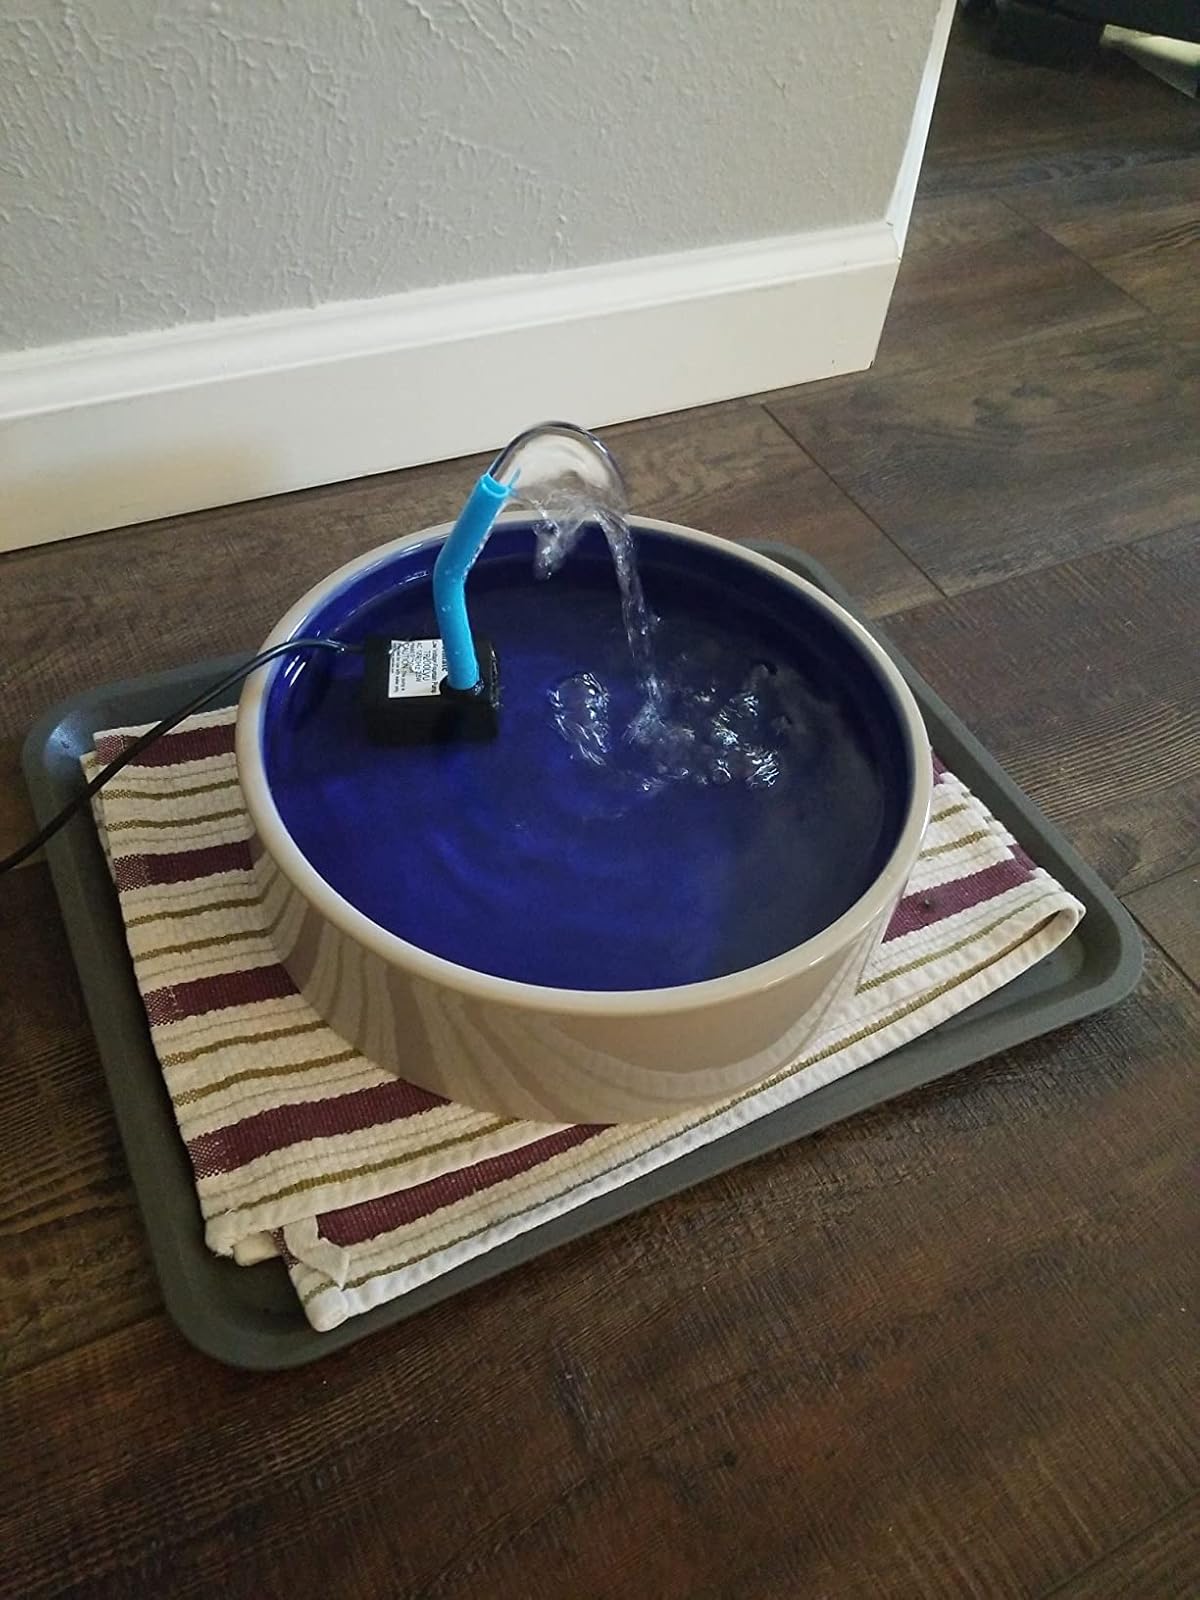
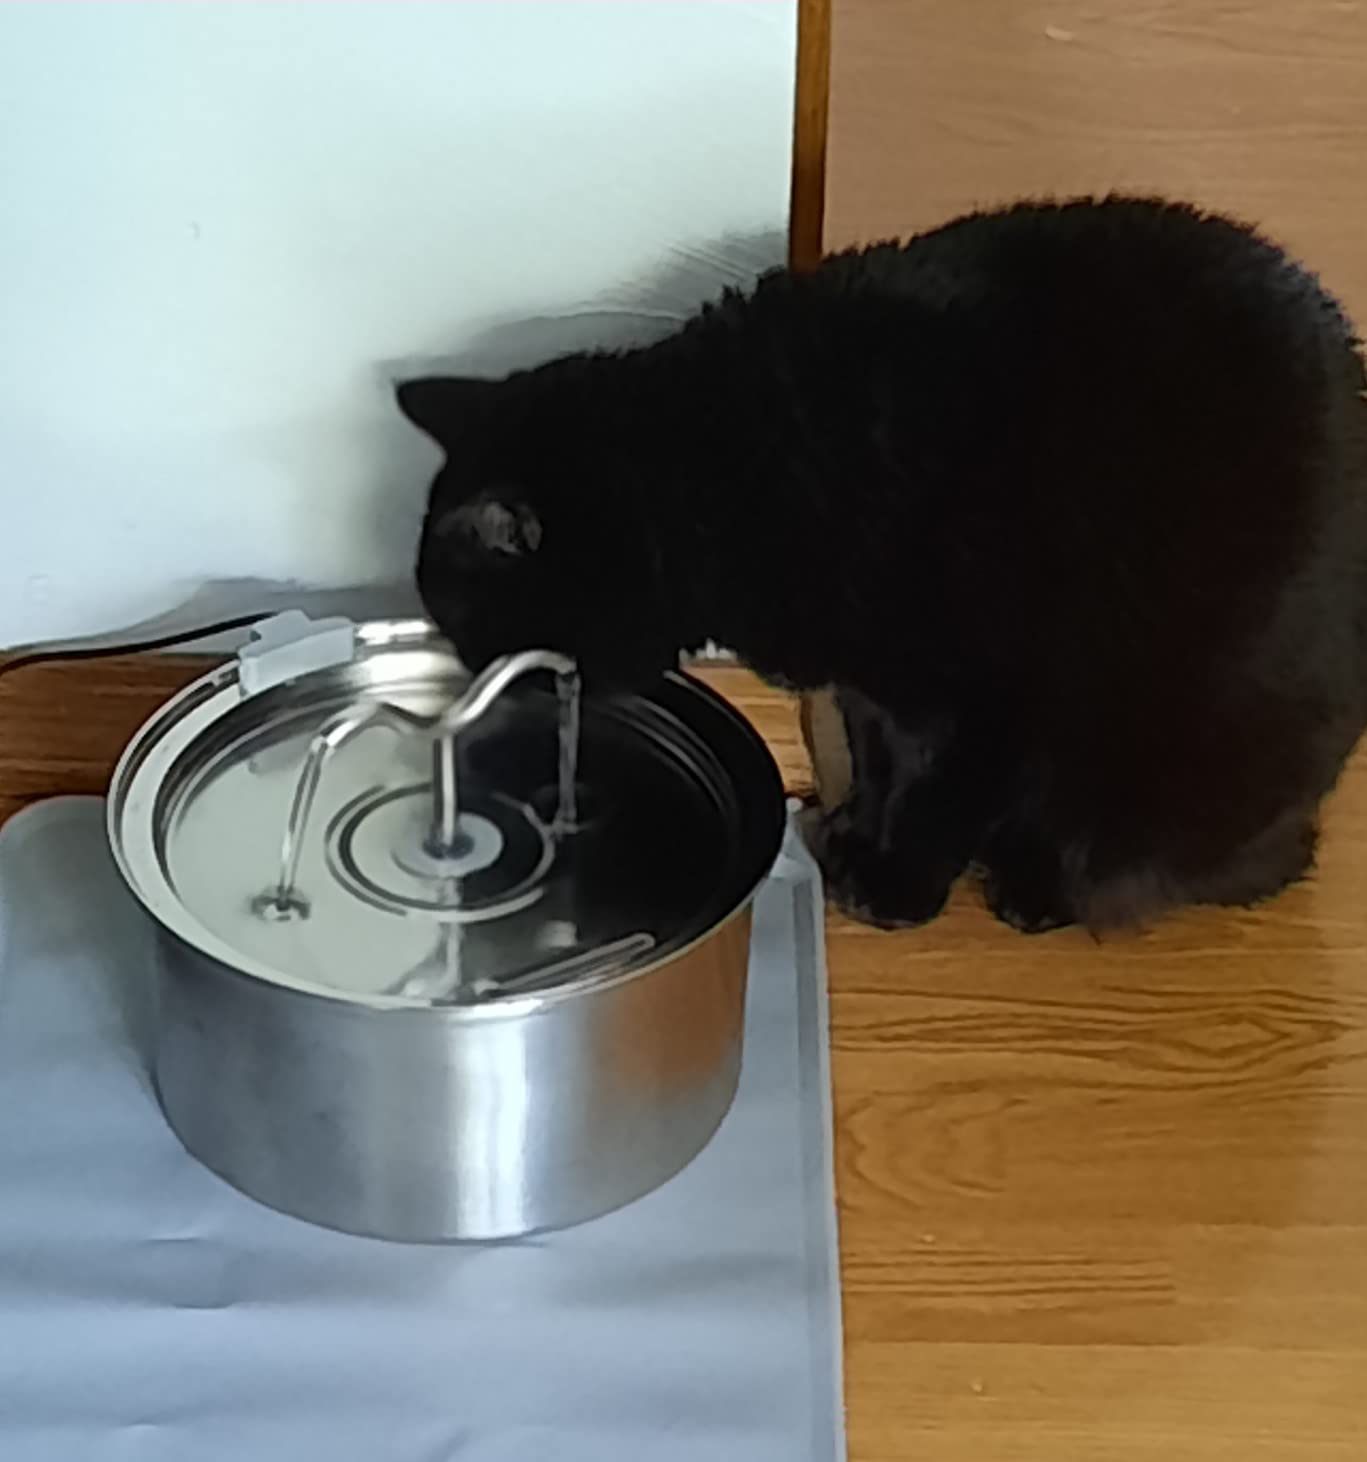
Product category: items_bowl
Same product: no